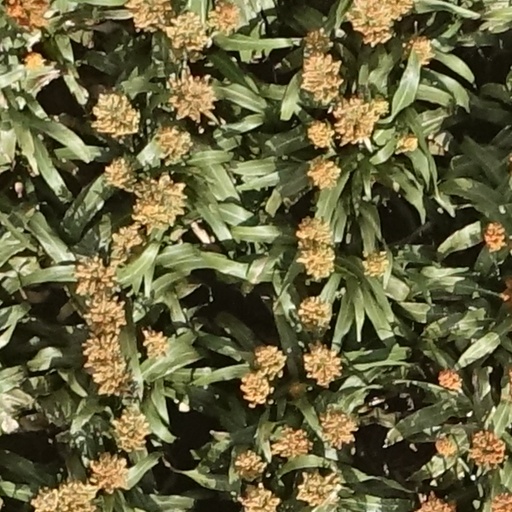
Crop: sorghum